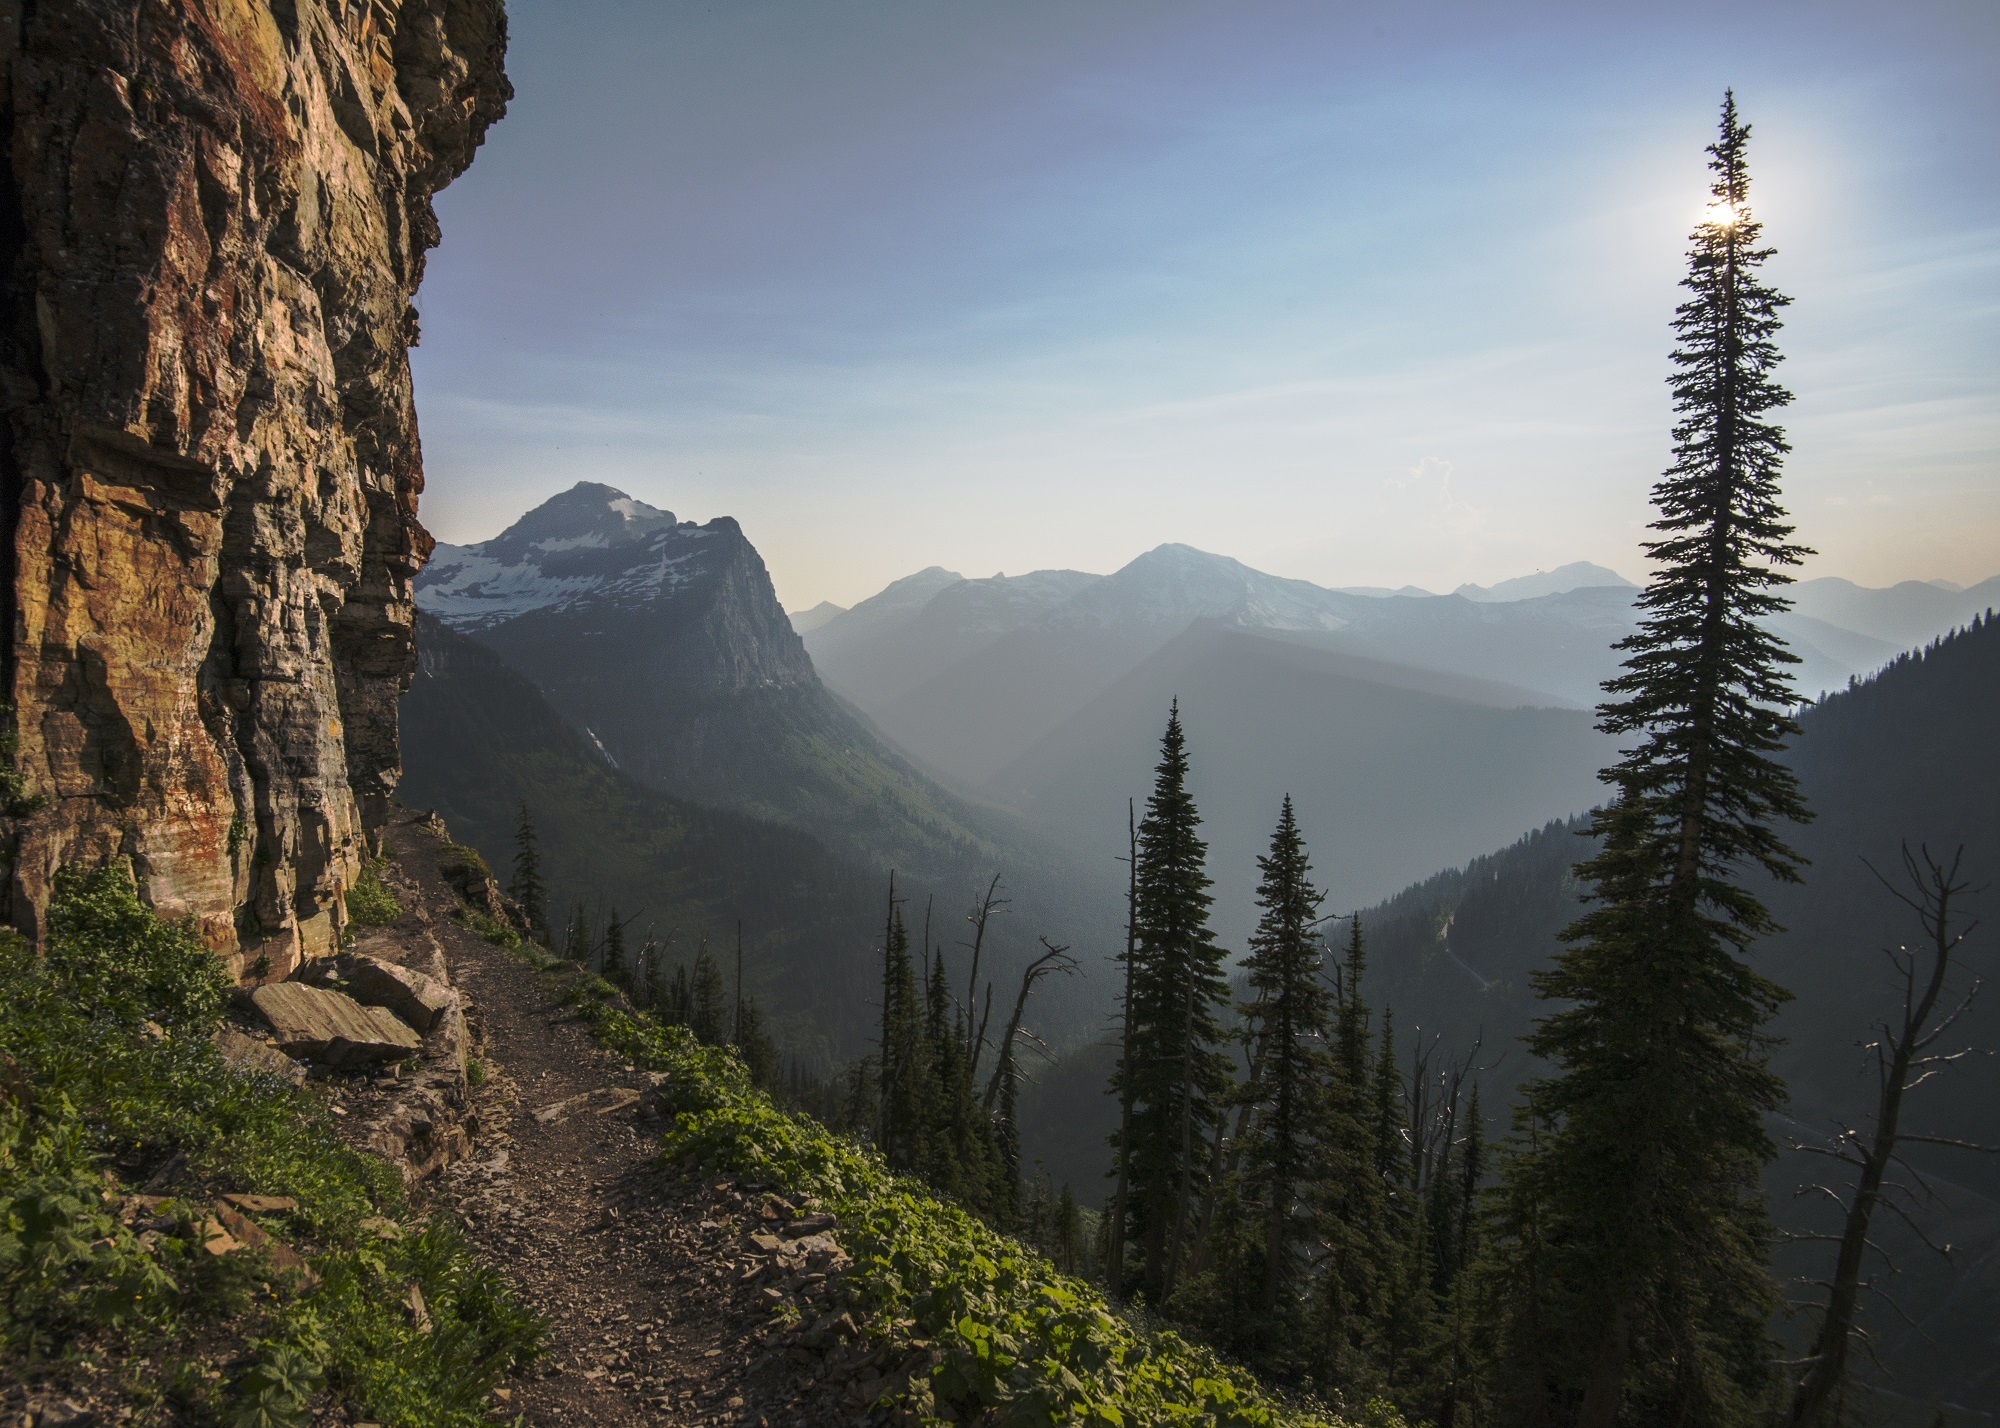
landscape, nature, forest, wilderness, walking, mountain, sky, trail, skyline, adventure, view, peak, valley, mountain range, natural, park, scenery, terrain, ridge, summit, trees, rocks, outdoors, mountains, alps, plateau, landform, mountain pass, geographical feature, atmospheric phenomenon, mountainous landforms